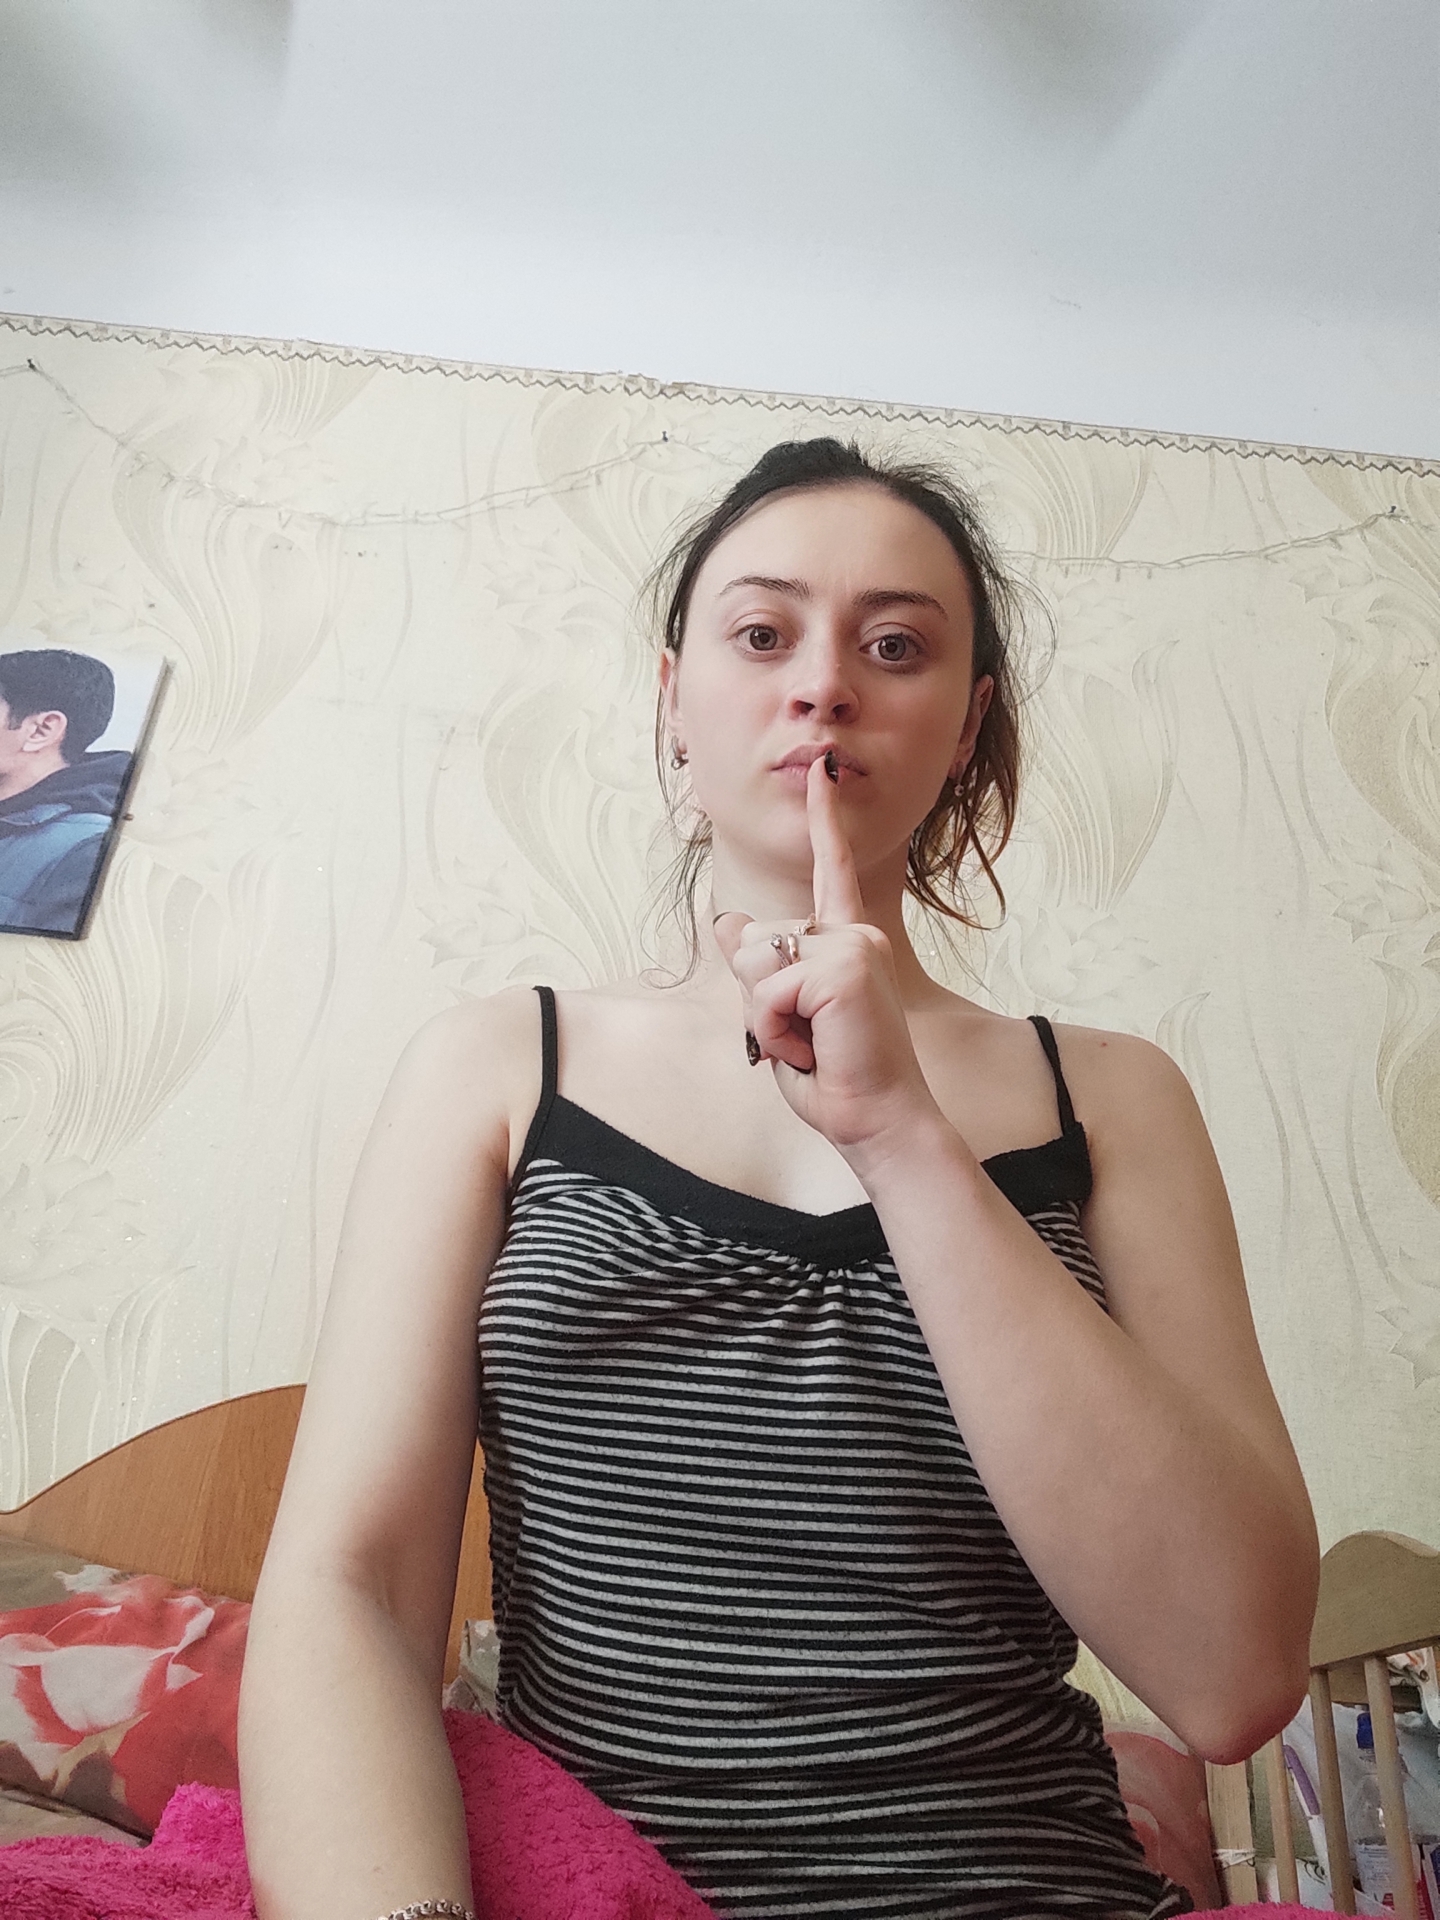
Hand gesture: mute